Soko G-2 Galeb

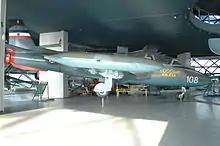
A Yugoslav G-2 Galeb on display at the Museum of Aviation in Belgrade

The G-2-A Galeb was the standard version operated by the Yugoslav Air Force. They were used primarily for school-combat training of VVA (Military Air Force Academy) cadets, thus the largest number of these aircraft was located within the VVA units. By 1968, the Galeb was reportedly being used for the training of the majority of the Yugoslav Air Force's pilots.